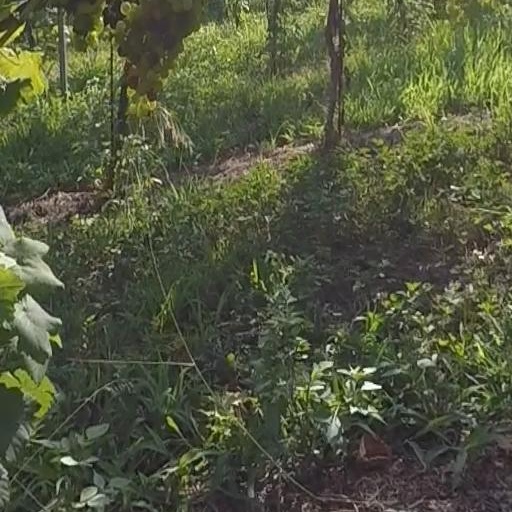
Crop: grape